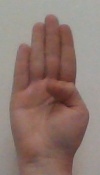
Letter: kaaf